Thun

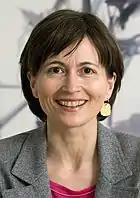
Regula Rytz

In Thun about 57.3% of the population have completed non-mandatory upper secondary education, and 17.6% have completed additional higher education (either university or a "Fachhochschule"). Of the 4,675 who had completed some form of tertiary schooling listed in the census, 68.6% were Swiss men, 22.5% were Swiss women, 5.8% were non-Swiss men and 3.1% were non-Swiss women.